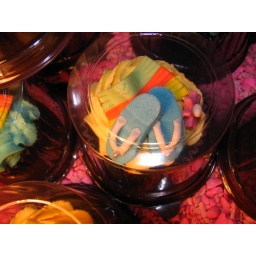
beach towel inspired by Kylie Lambert's work...... poor lighting... for Celadon Manila's open house